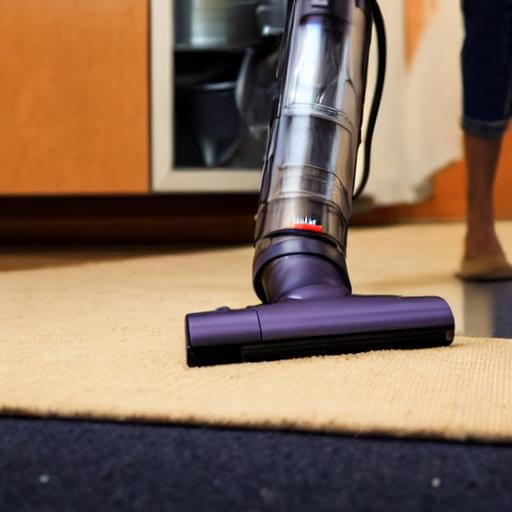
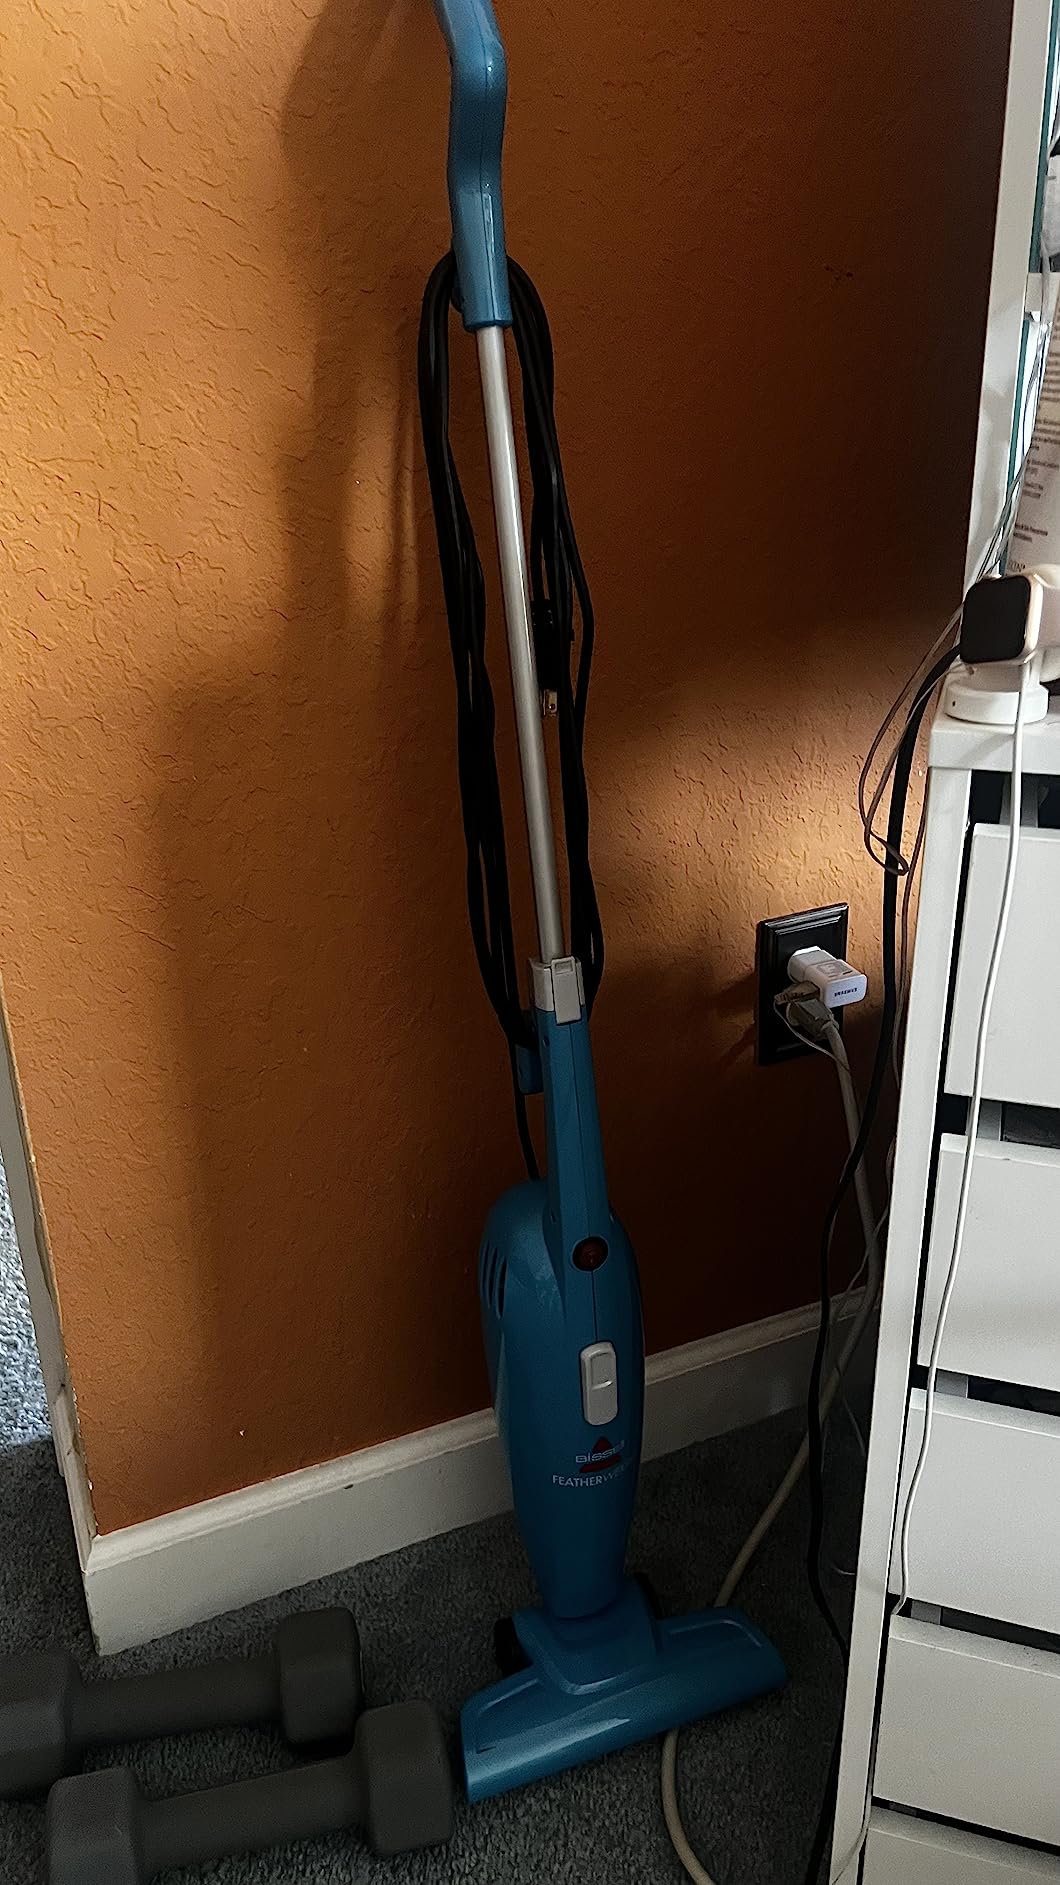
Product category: items_vacuum
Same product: no